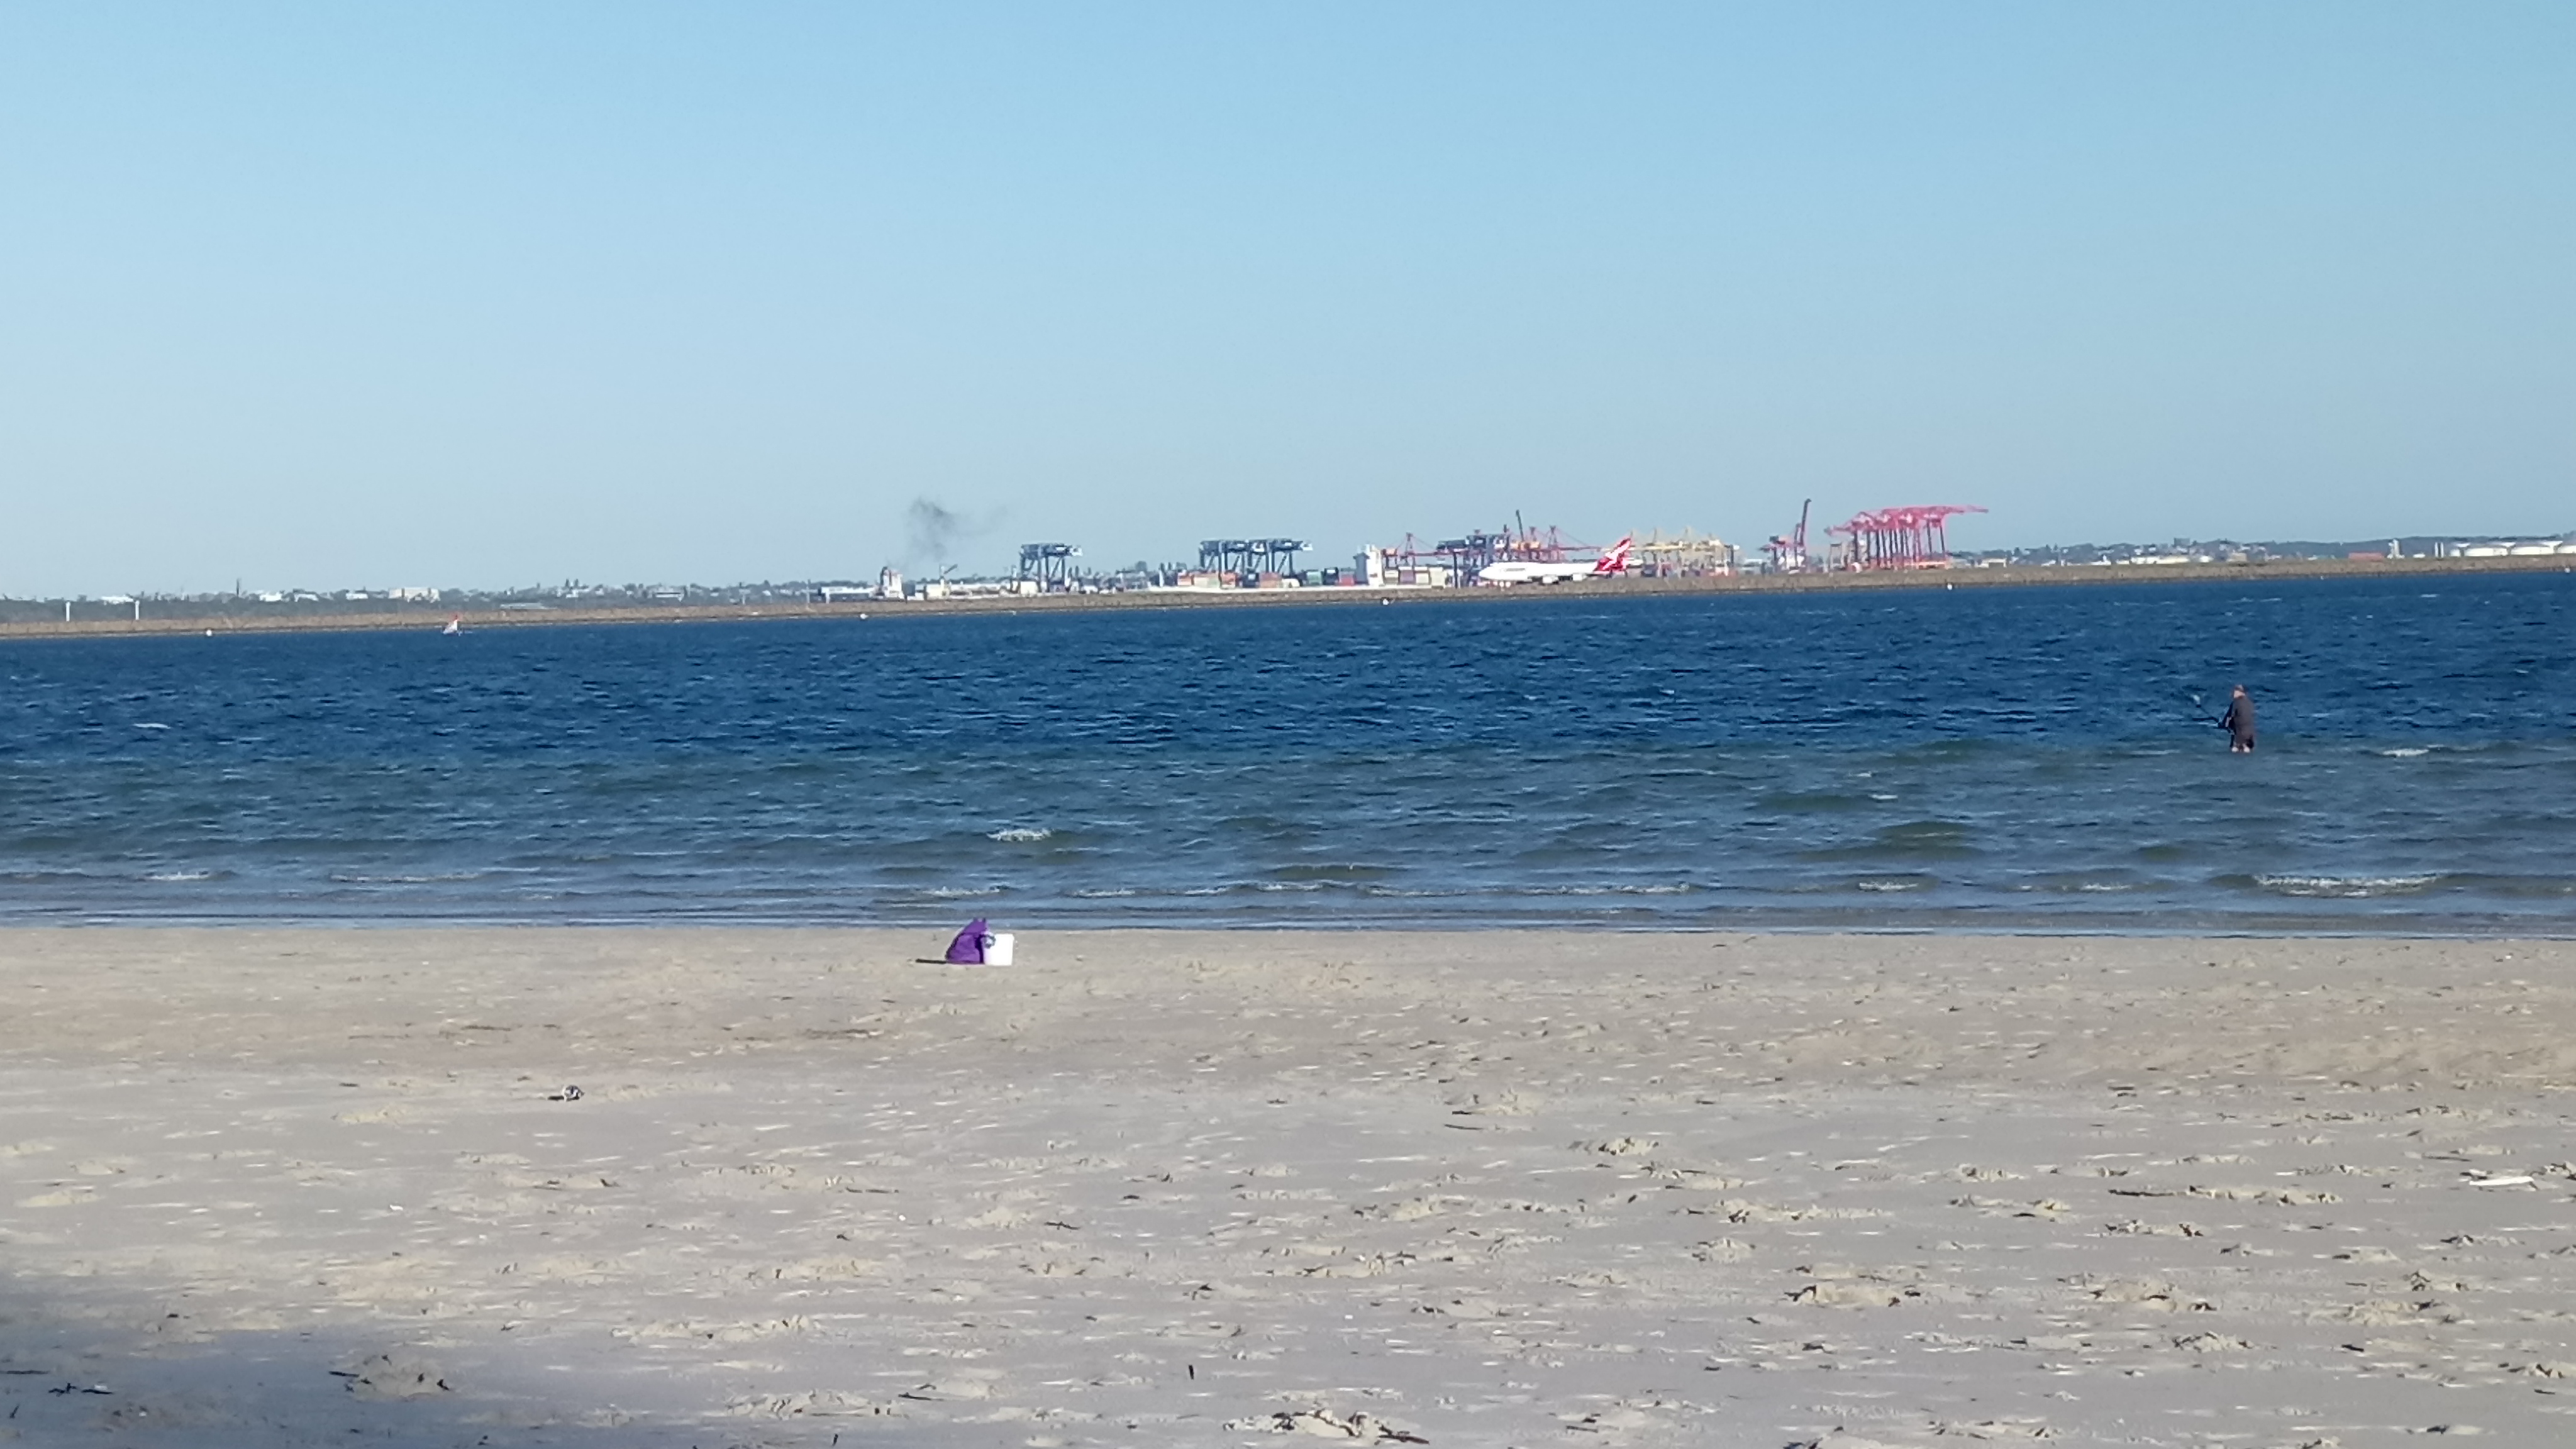
scenery, body of water, sea, beach, horizon, ocean, shore, coast, sky, calm, coastal and oceanic landforms, vacation, sand, wave